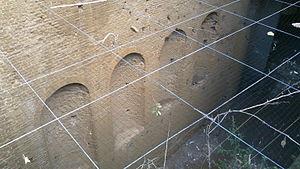
La Crypta Romana est un tunnel sous-terrain liant Cumes et le Lac Averne. Projet entrepris par Octave Auguste de faire du Lac Averne un port militaire et abandonné un peu plus tard.
Quelques rares exemplaires de tunnels routiers creusés du temps des Romains sont parvenus jusqu'à nous, ouvrages d'art beaucoup plus discrets que les très célèbres et très renommés ponts romains. L'usage est le même que le nôtre — il s'agit de faciliter le passage d'une route à travers une crête montagneuse —, mais la technique, le profil sont sensiblement différents de ceux que nous connaissons aujourd'hui. On peut distinguer au moins trois types d'ouvrages, en plus des passages de gorges, présents dans les diverses régions de l'Empire.